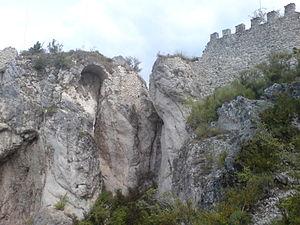
Rougon est une commune française, située dans le département des Alpes-de-Haute-Provence en région Provence-Alpes-Côte d'Azur.